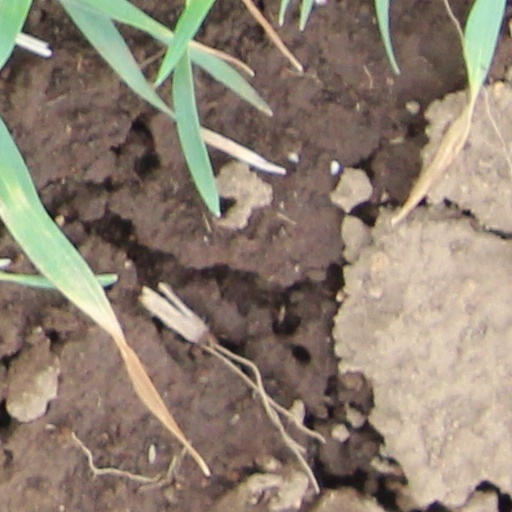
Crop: wheat